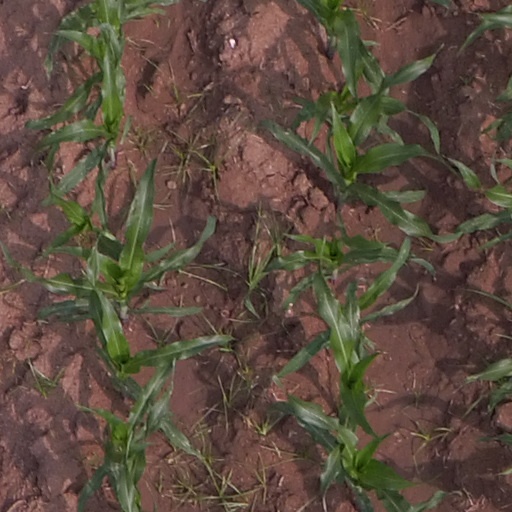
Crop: maize; corn